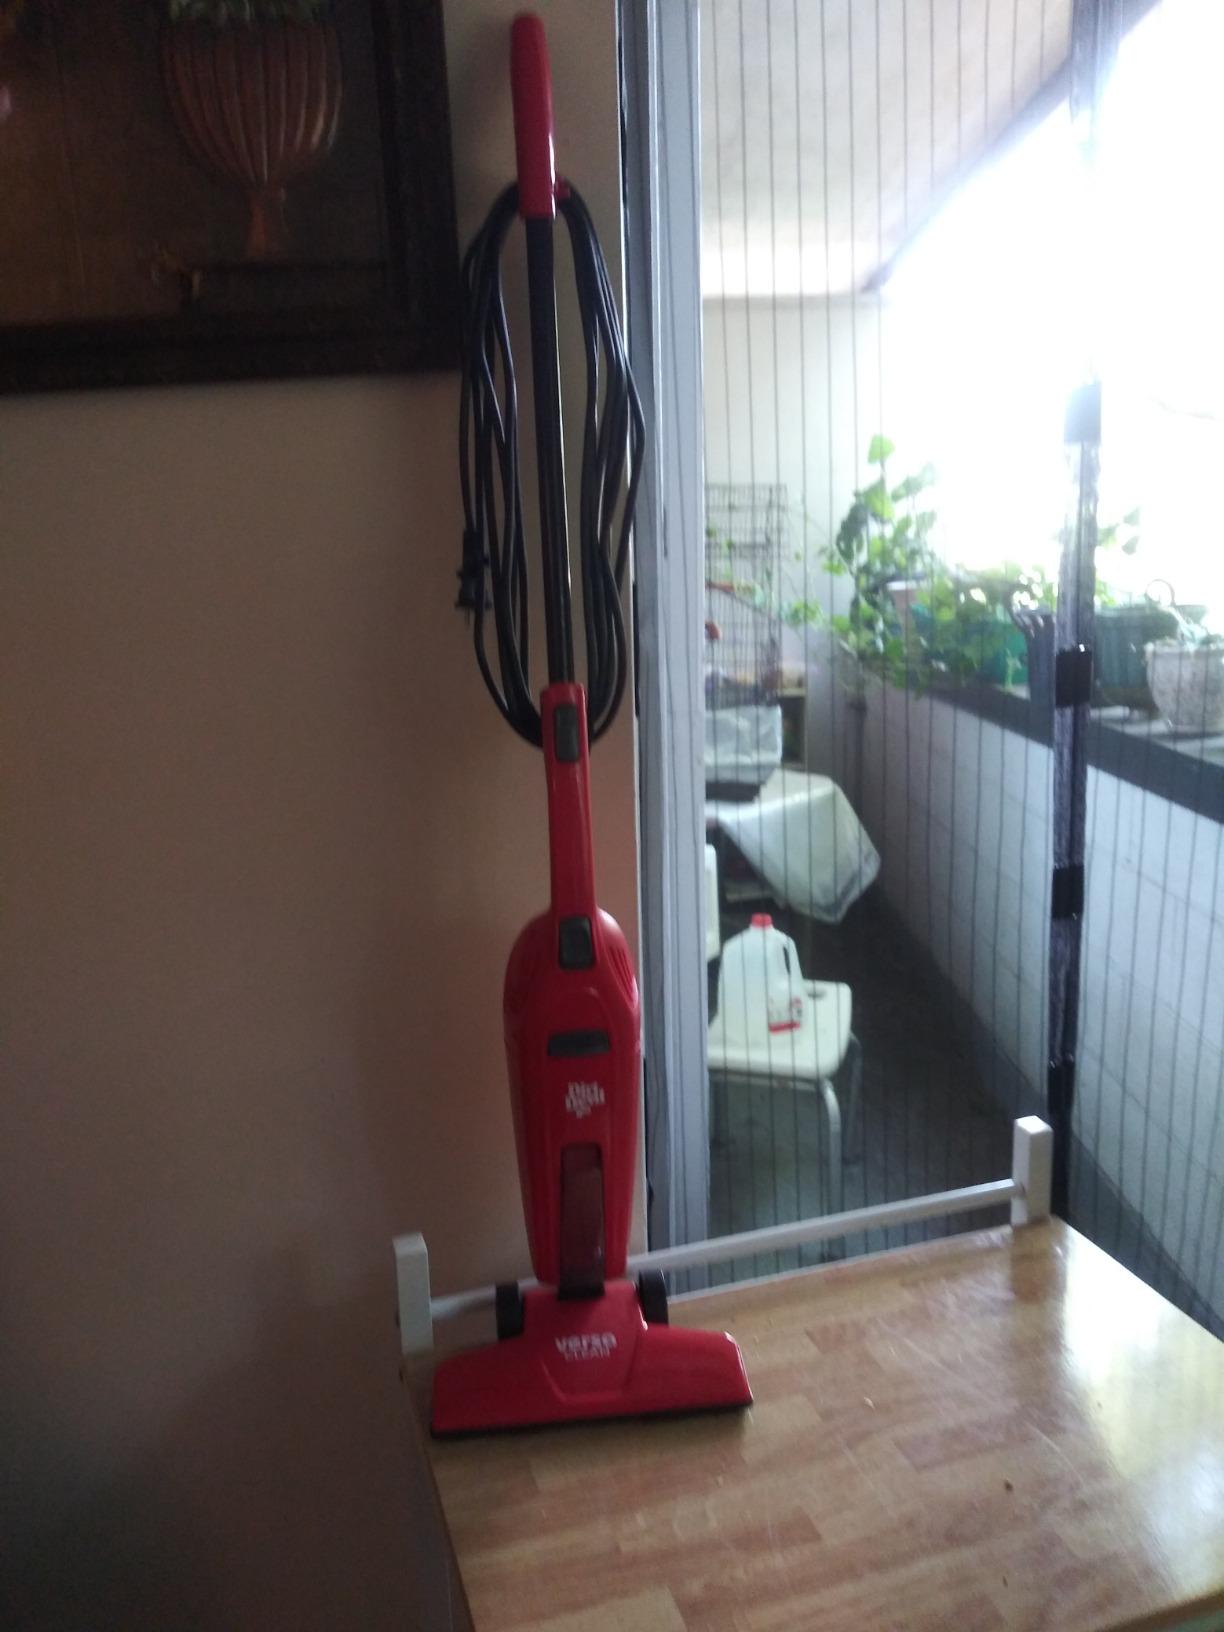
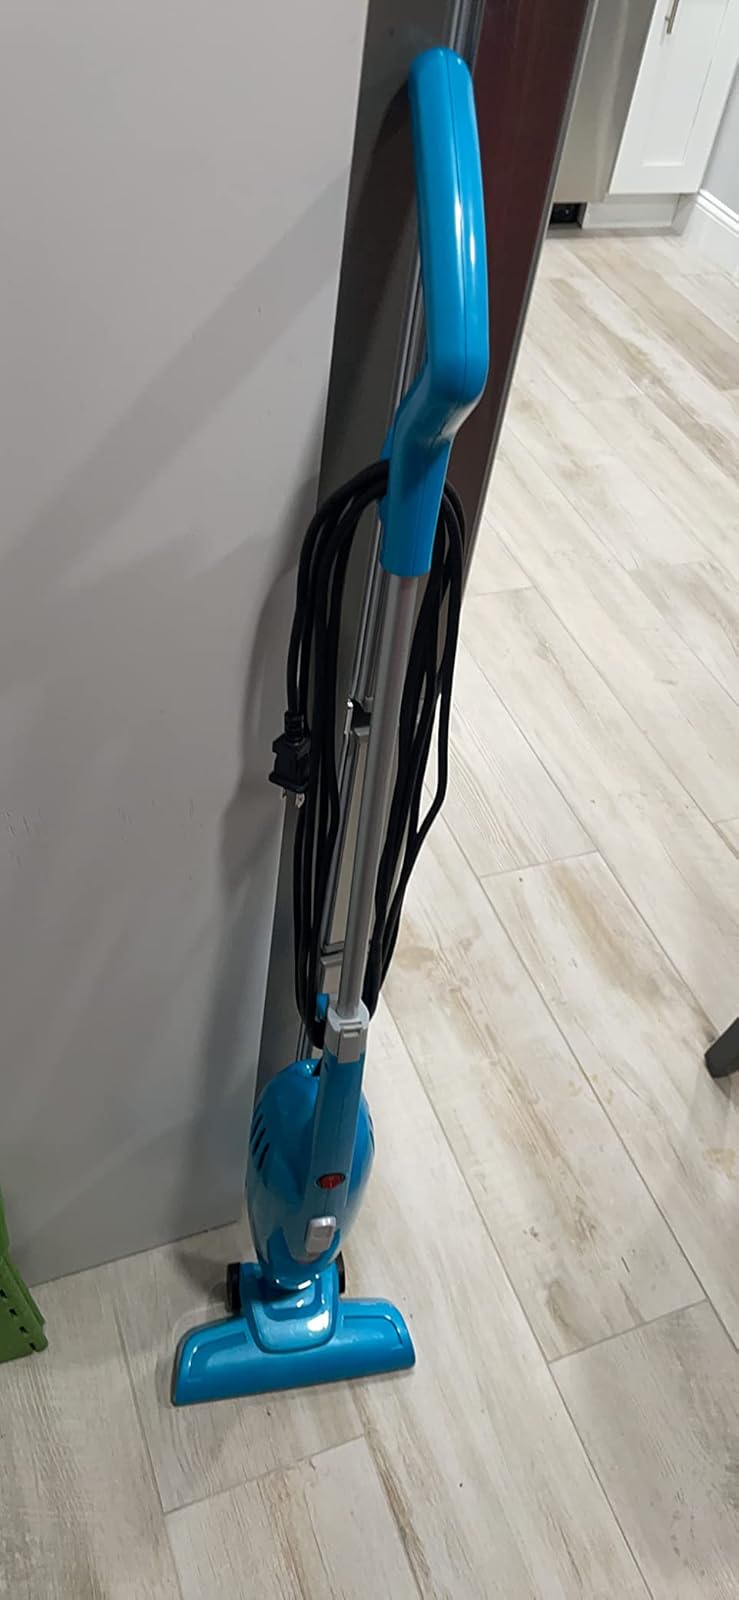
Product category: items_vacuum
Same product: no